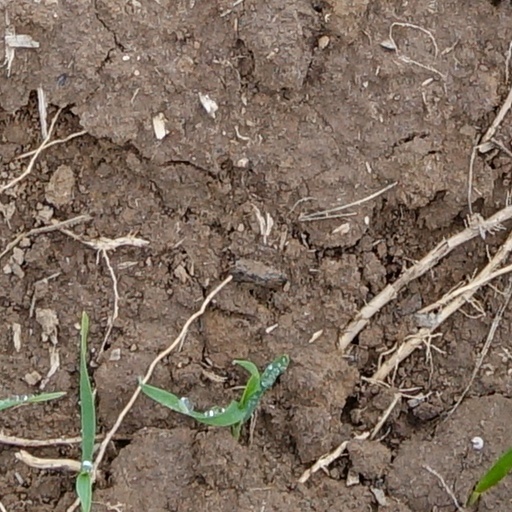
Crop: wheat